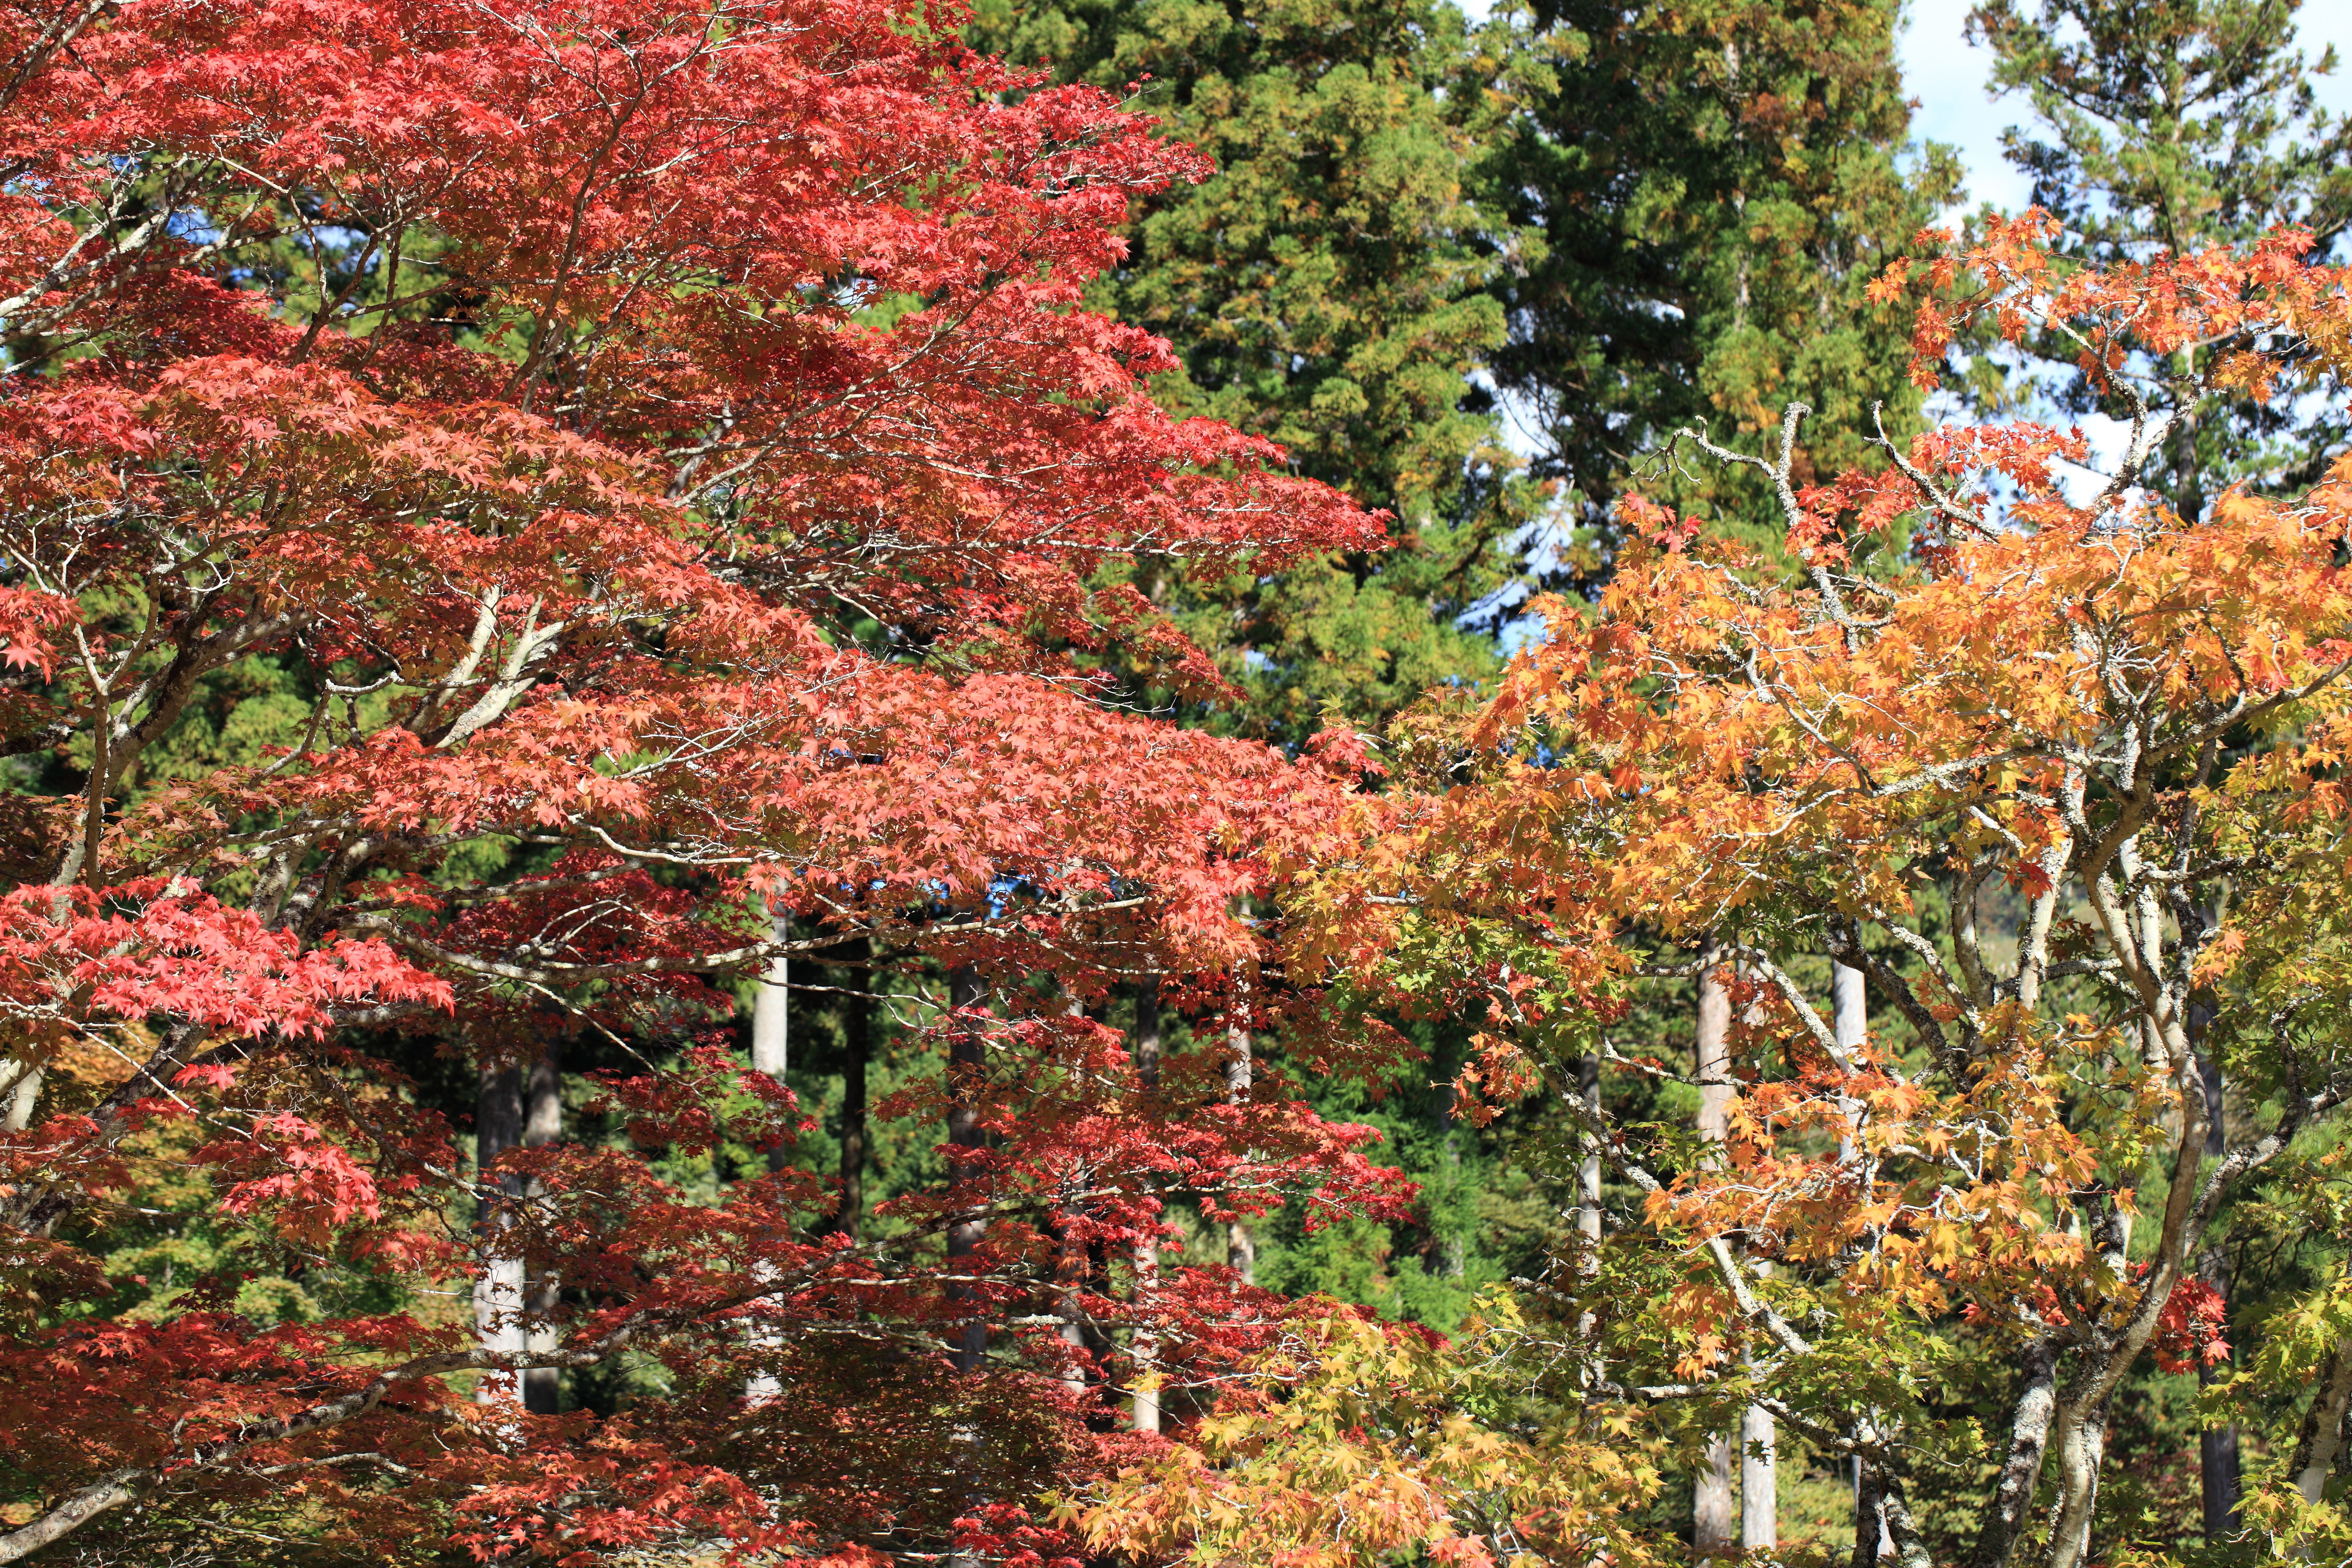
tree, plant, leaf, flower, high, autumn, botany, garden, season, maple tree, leaves, cool image, japanese, vegetation, shrub, deciduous, tinted, shrine, tochigi, 5d, style, hires, woodland, i, markii, momiji, hi, res, resolution, kanuma, furuminejinja, kohohen, autumnal, acer, flowering plant, woody plant, temperate broadleaf and mixed forest, land plant